Question: Please indicate a possible affordance area of the catch_frisbee that can be used for catching
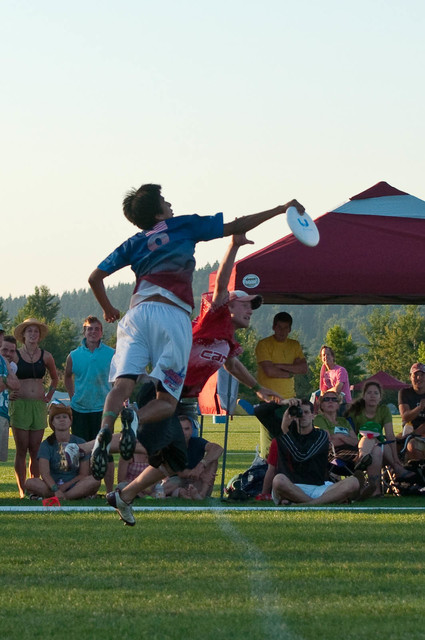
Answer: [285.282, 198.496, 320.169, 244.211]